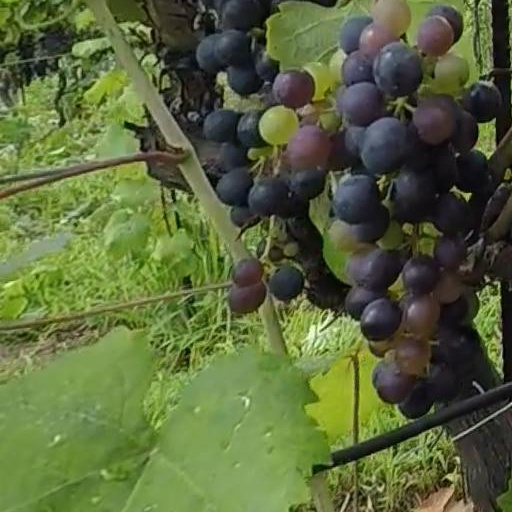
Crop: grape